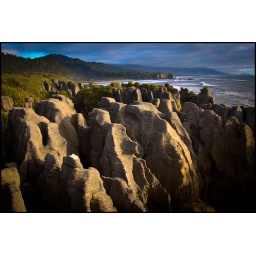
Punakaiki Pancake rocks on the west coast of South Island. Shot as a storm rolled over the coast line.